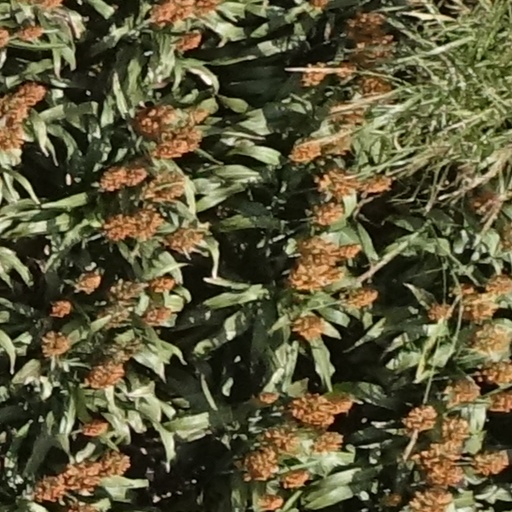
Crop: sorghum